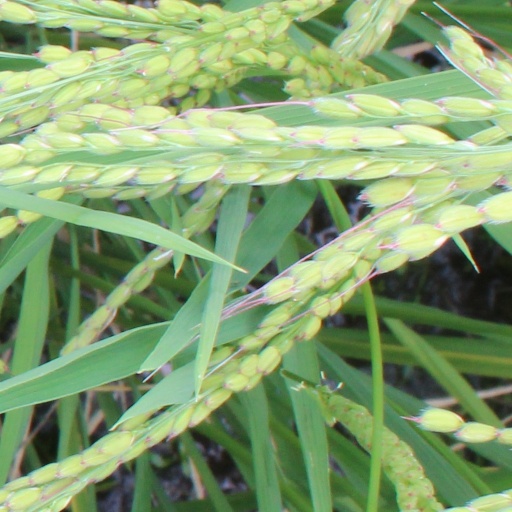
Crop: rice